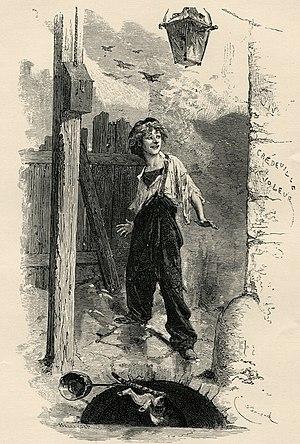
Titi parisien est une expression familière française pour désigner un « enfant de Paris », déluré, dégourdi, farceur avec une connaissance approfondie de Paris et ses rues, dont l'archétype est le personnage de Gavroche dans le roman Les Misérables de Victor Hugo.
L'intelligence humaine est caractérisée par plusieurs aptitudes, surtout cognitives, qui permettent à l'individu humain d'apprendre, de former des concepts, de comprendre, d'appliquer la logique et la raison. Elle comprend la capacité à reconnaître des tendances, comprendre les idées, planifier, résoudre des problèmes, prendre des décisions, conserver des informations, et utiliser la langue pour communiquer.